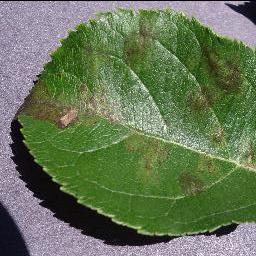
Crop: apple
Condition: scab